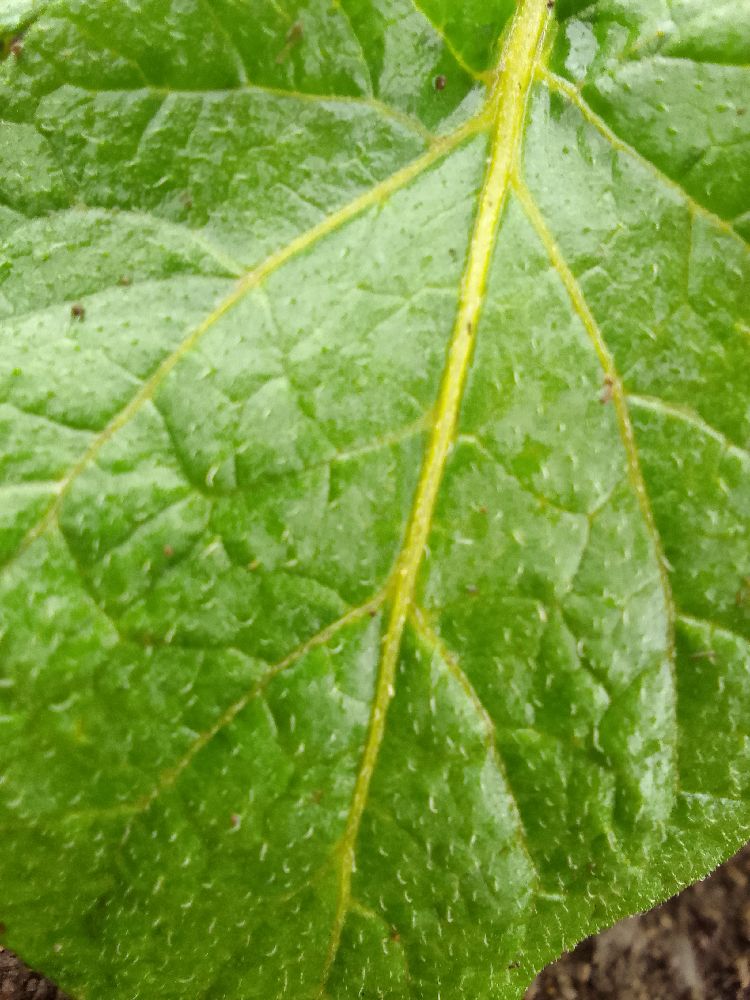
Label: Healthy